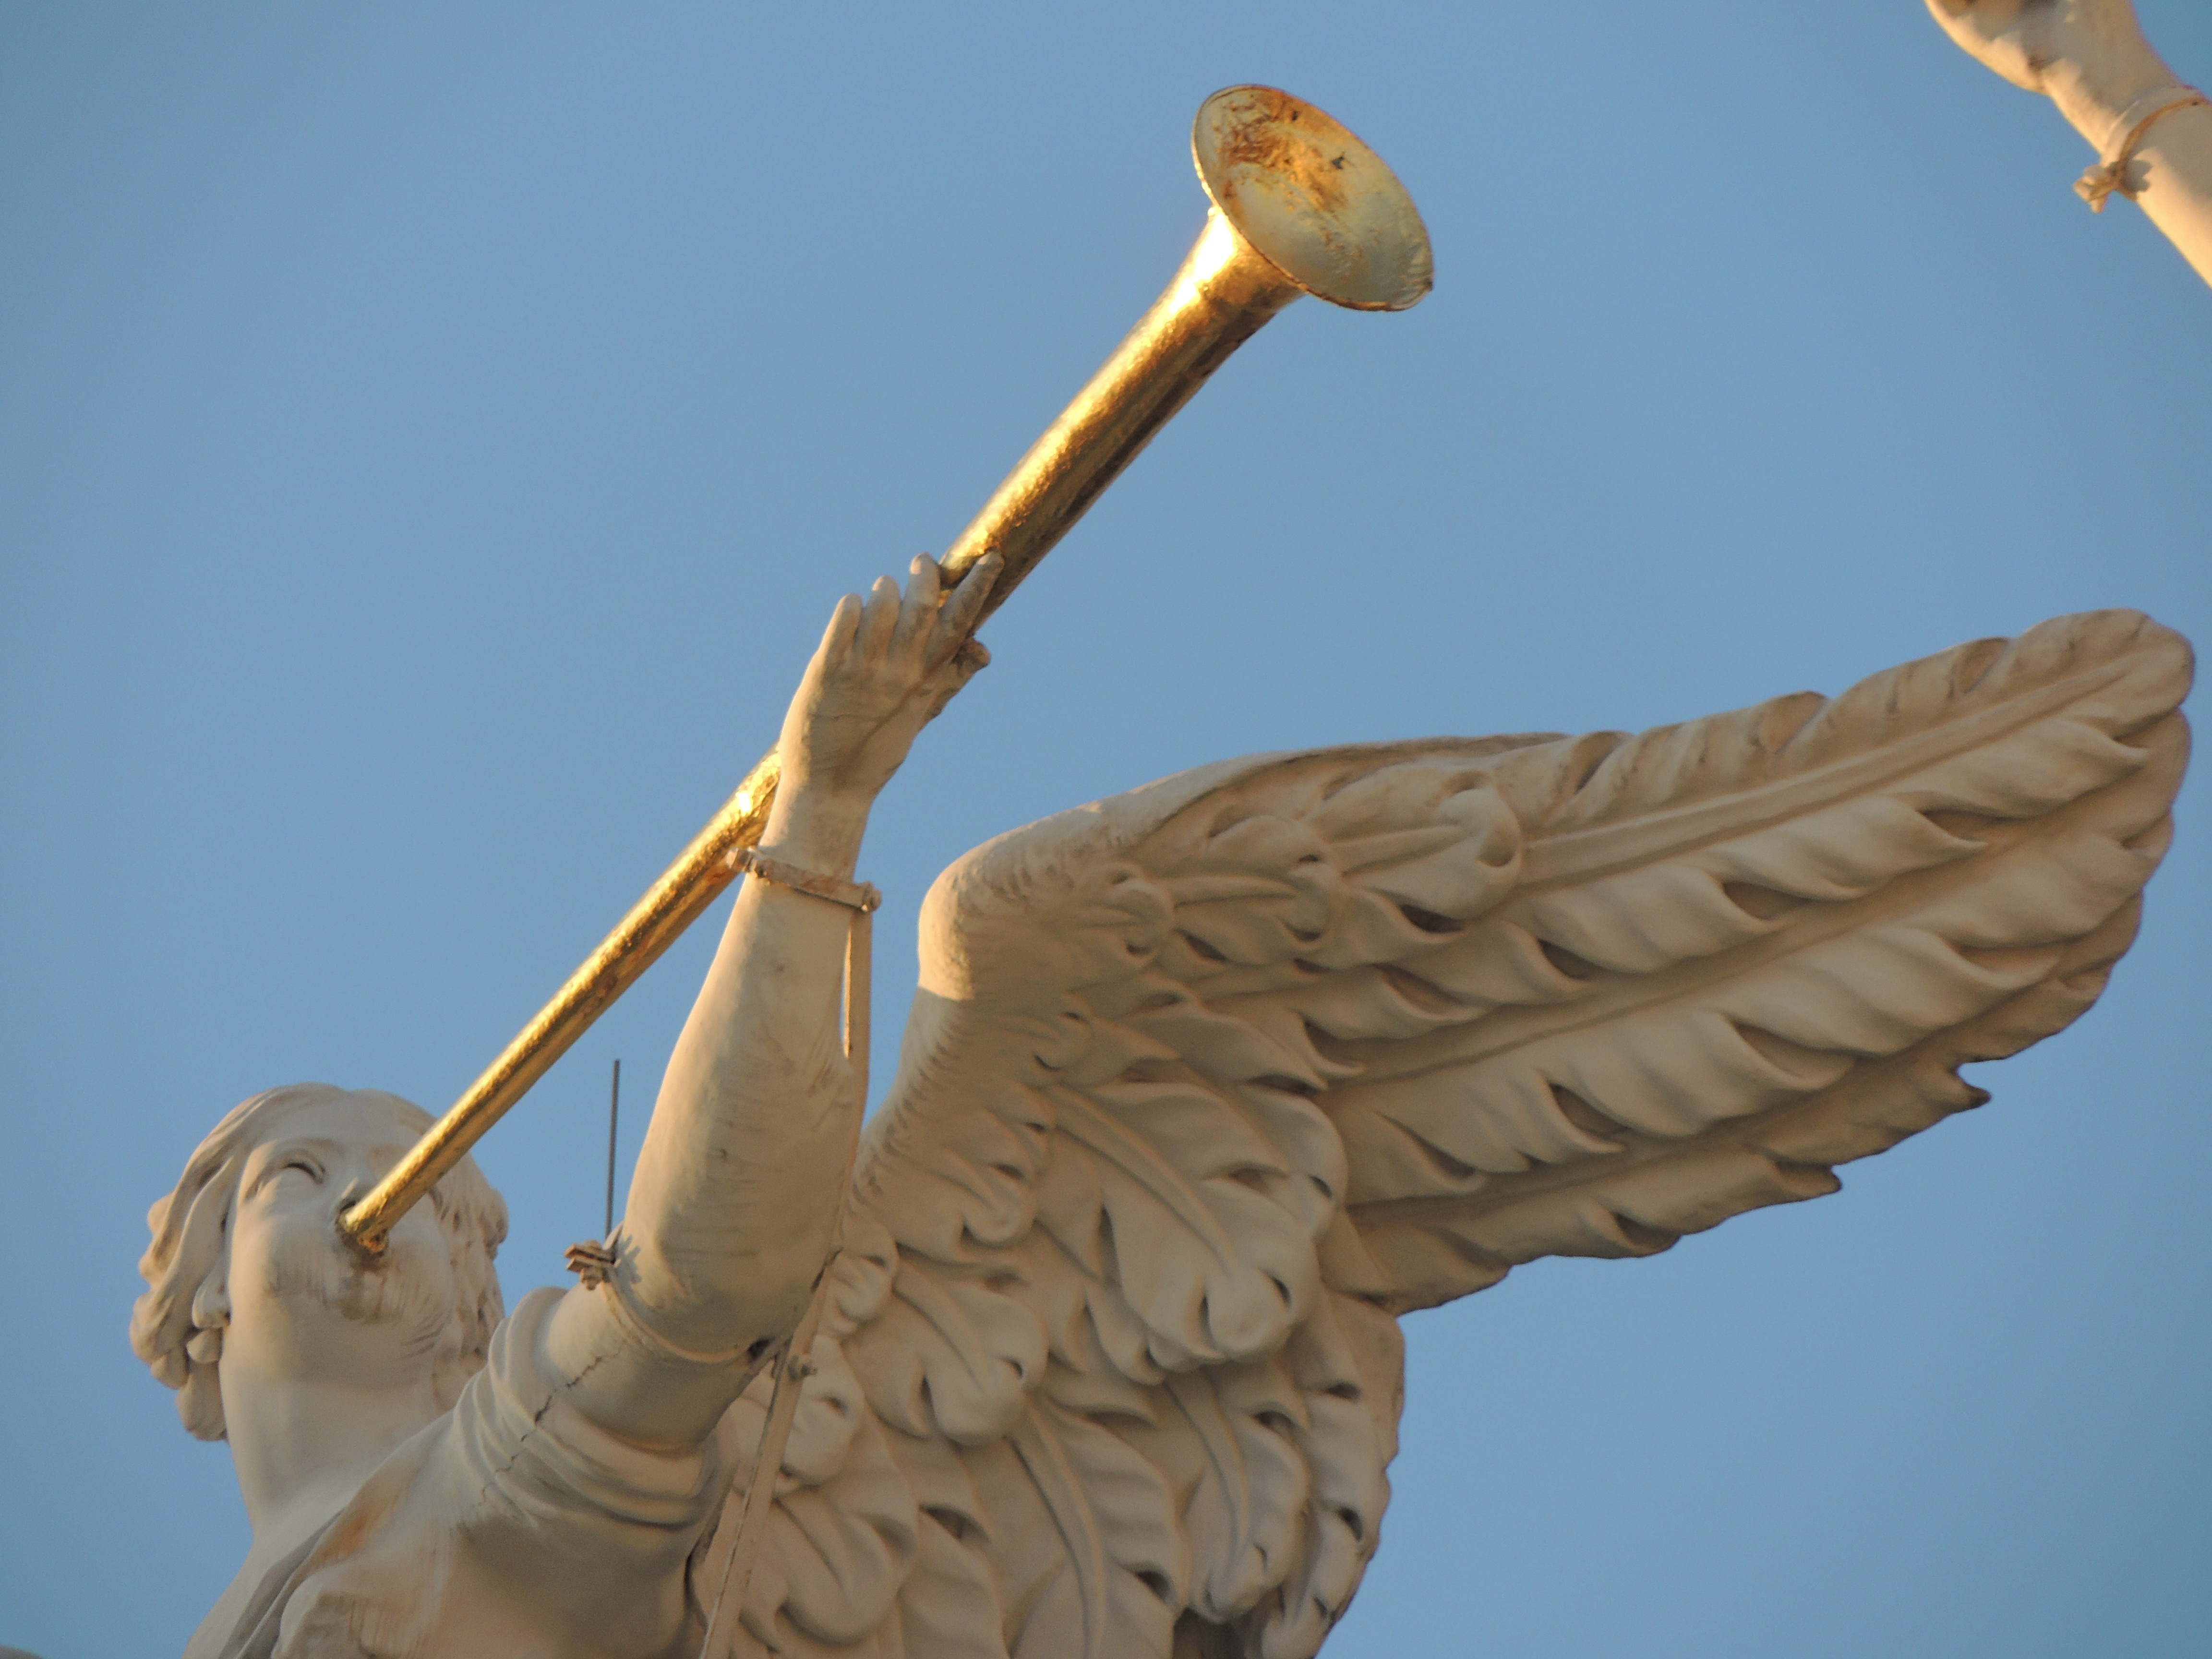
bird, wing, woman, statue, fig, face, sculpture, angel, art, carving, melancholic